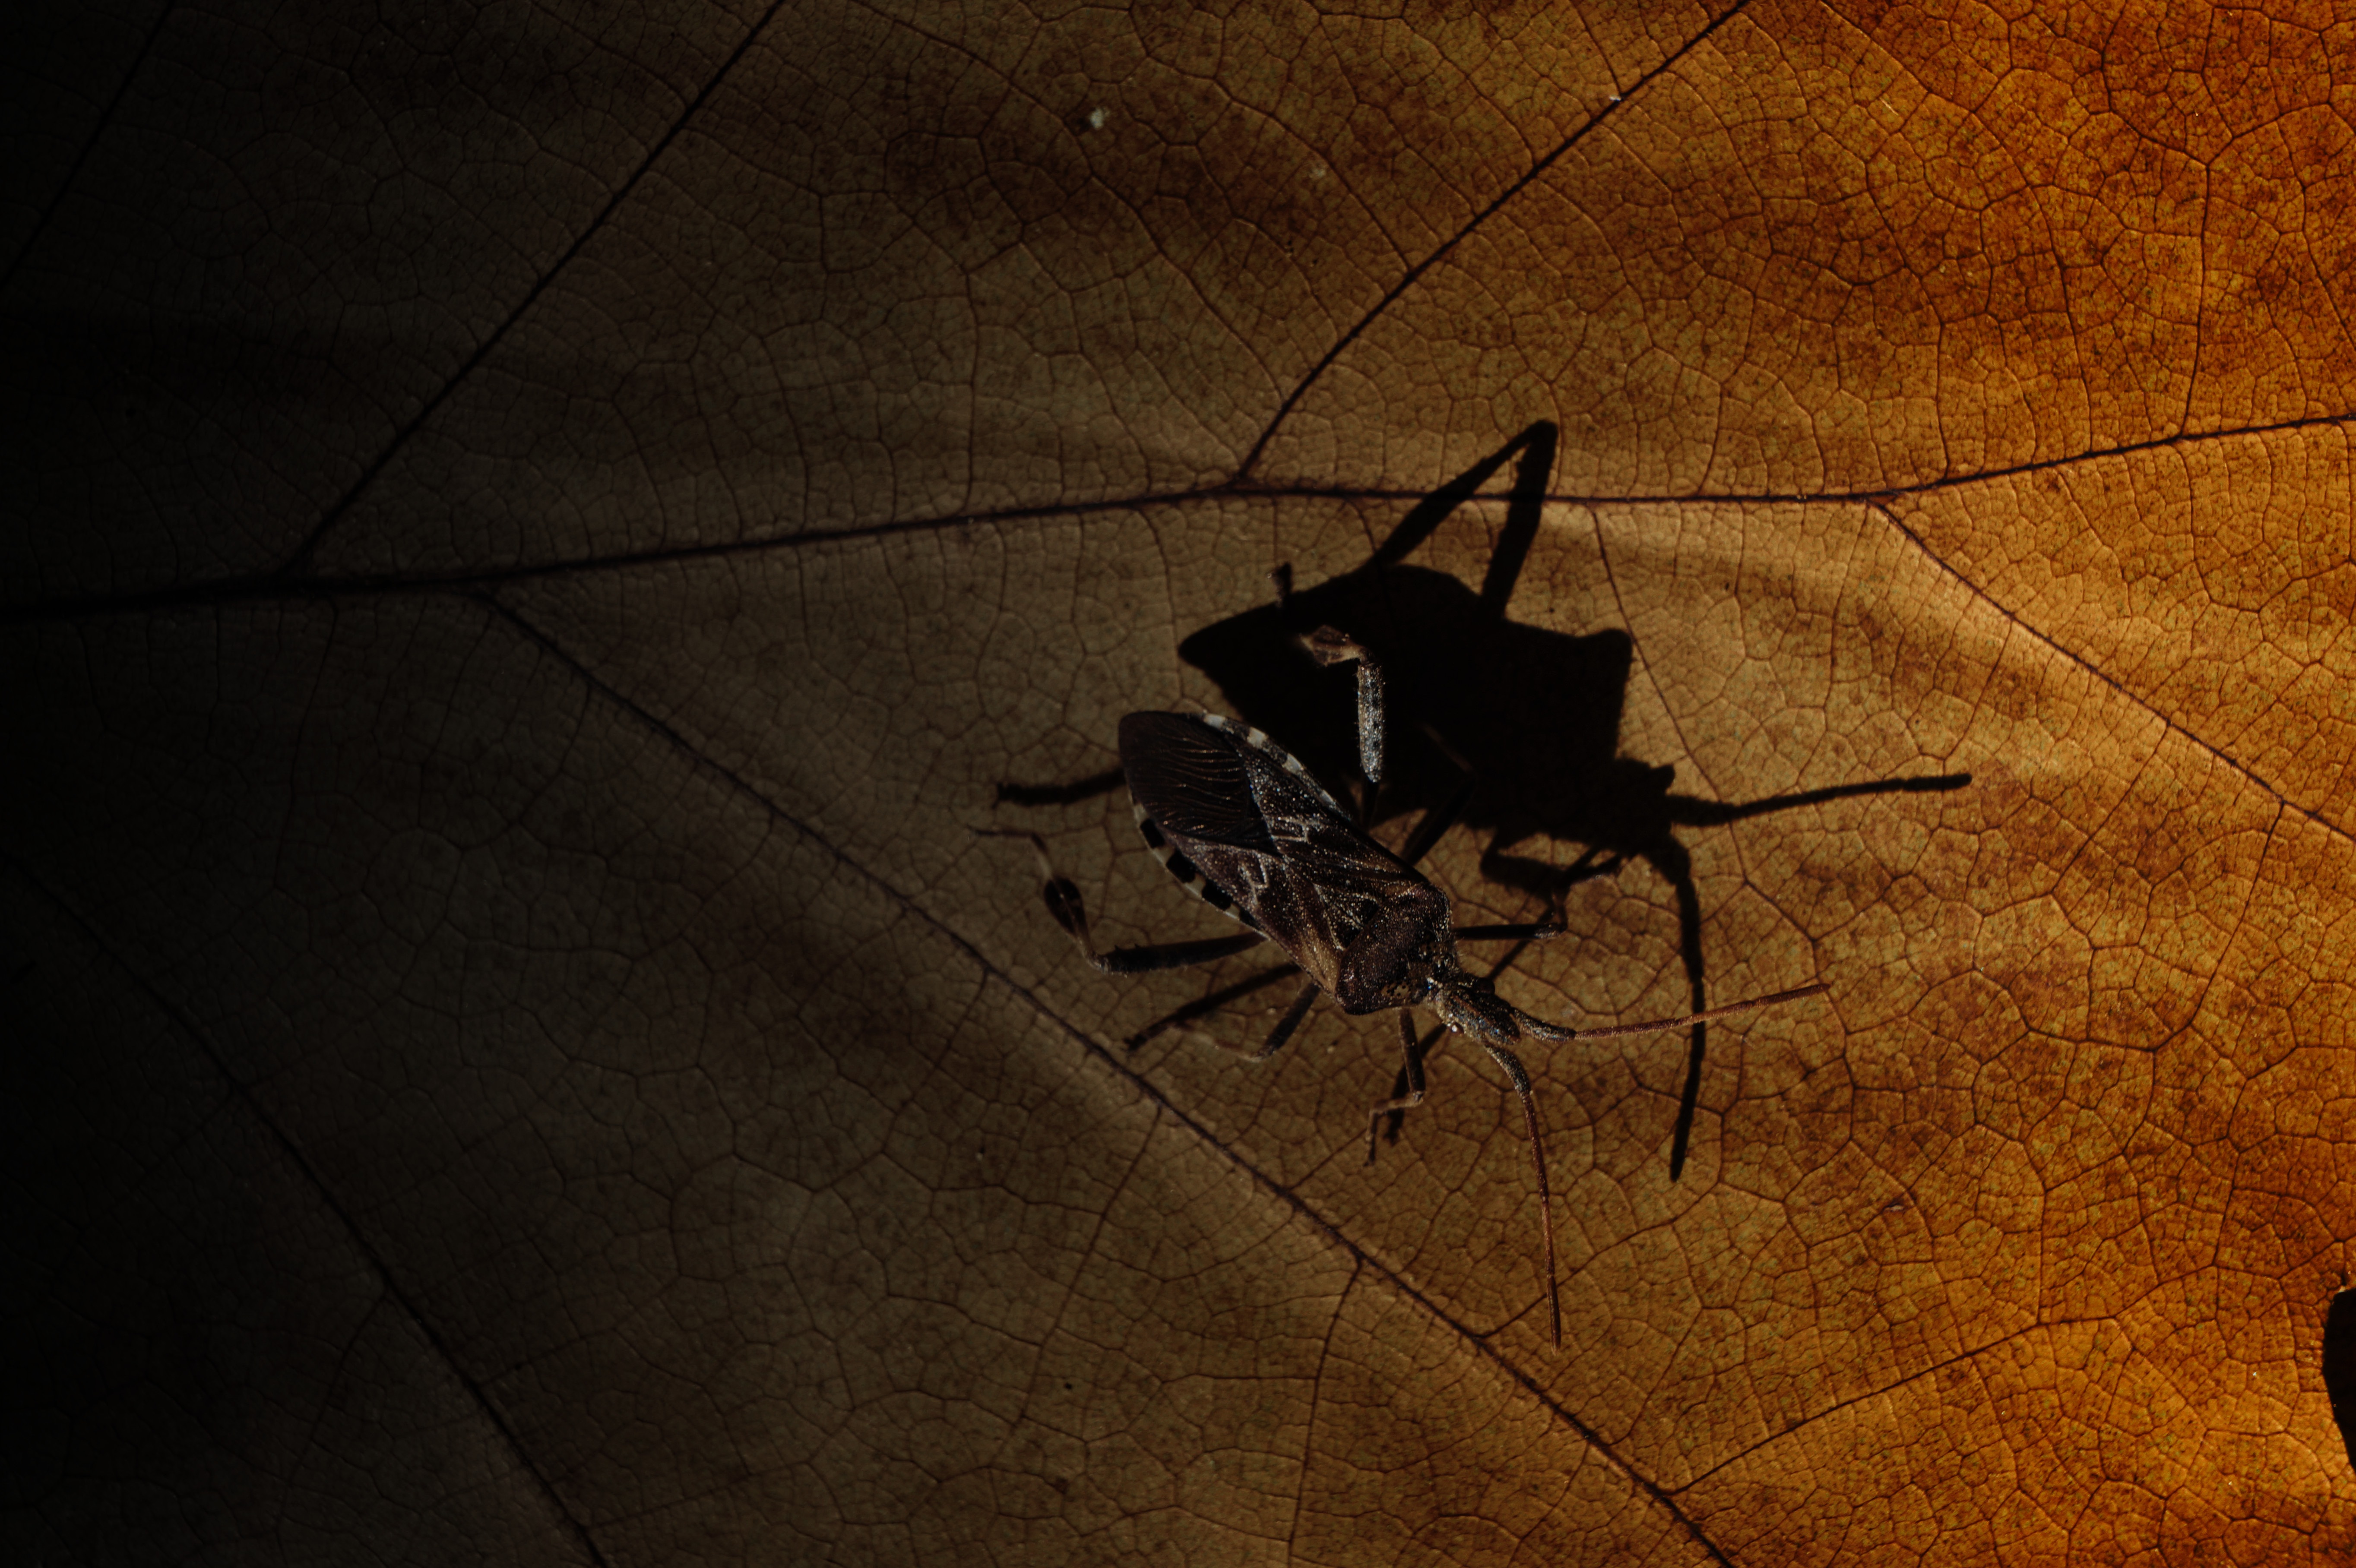
wing, light, leaf, insect, autumn, shadow, darkness, black, invertebrate, shape, beetle, smelly, screenshot, macro photography, computer wallpaper, the letters